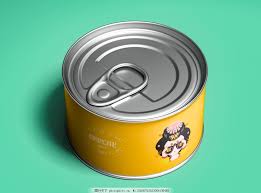
Waste category: metal